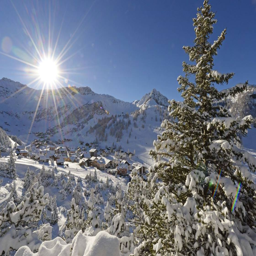
malbun ski resort lichtenstein